Cartorhynchus

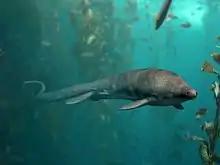
"Sclerocormus" is the closest relative of "Cartorhynchus", with the two forming the Nasorostra

The lack of complete fossil remains has resulted in a lack of clarity about the origins of the Ichthyopterygia, including the ichthyosaurs. For many years, their fossils were considered to have abruptly appeared in the Middle Triassic with strong aquatic adaptations. The discovery of "Cartorhynchus" and "Sclerocormus" partially filled this gap. Phylogenetic analyses conducted by Motani and colleagues found that the two were closely related to each other — forming a clade (group) called the Nasorostra — and to the Ichthyopterygia, to which nasorostrans formed the sister group. "Cartorhynchus" and "Sclerocormus" were united by their short snouts, elongated nasals, deep jaws, frontals lacking expansions, rib-cages deepest near the shoulder, and scapulae (shoulder blades) wider at the bottom end than at the top end.